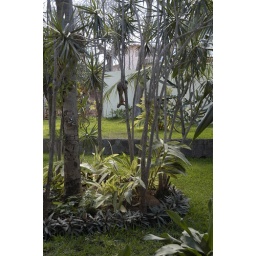
This cat chased this squirrel up and down the tree and around the yard, but never got him